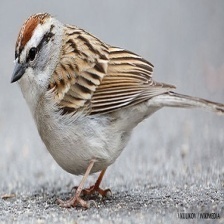
Species: CHIPPING SPARROW
Scientific name: SPIZELLA PASSERINA